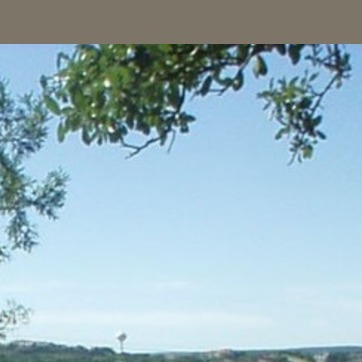
Material: sky